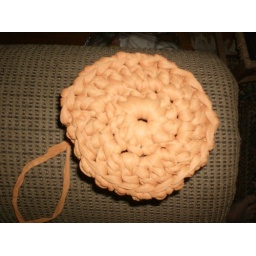
Crocheted from 1.25&amp;quot; polyester fabric tape with a really big wooden hook (12mm+)(Rag ball came in a giveaway bag from a friend)